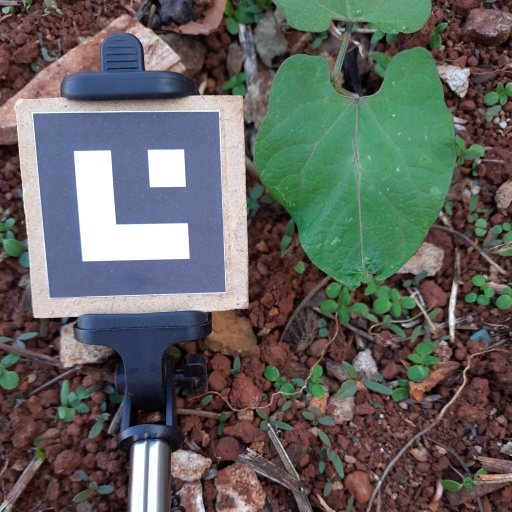
Observations: wavy surface, eating holes in the edge, under shade